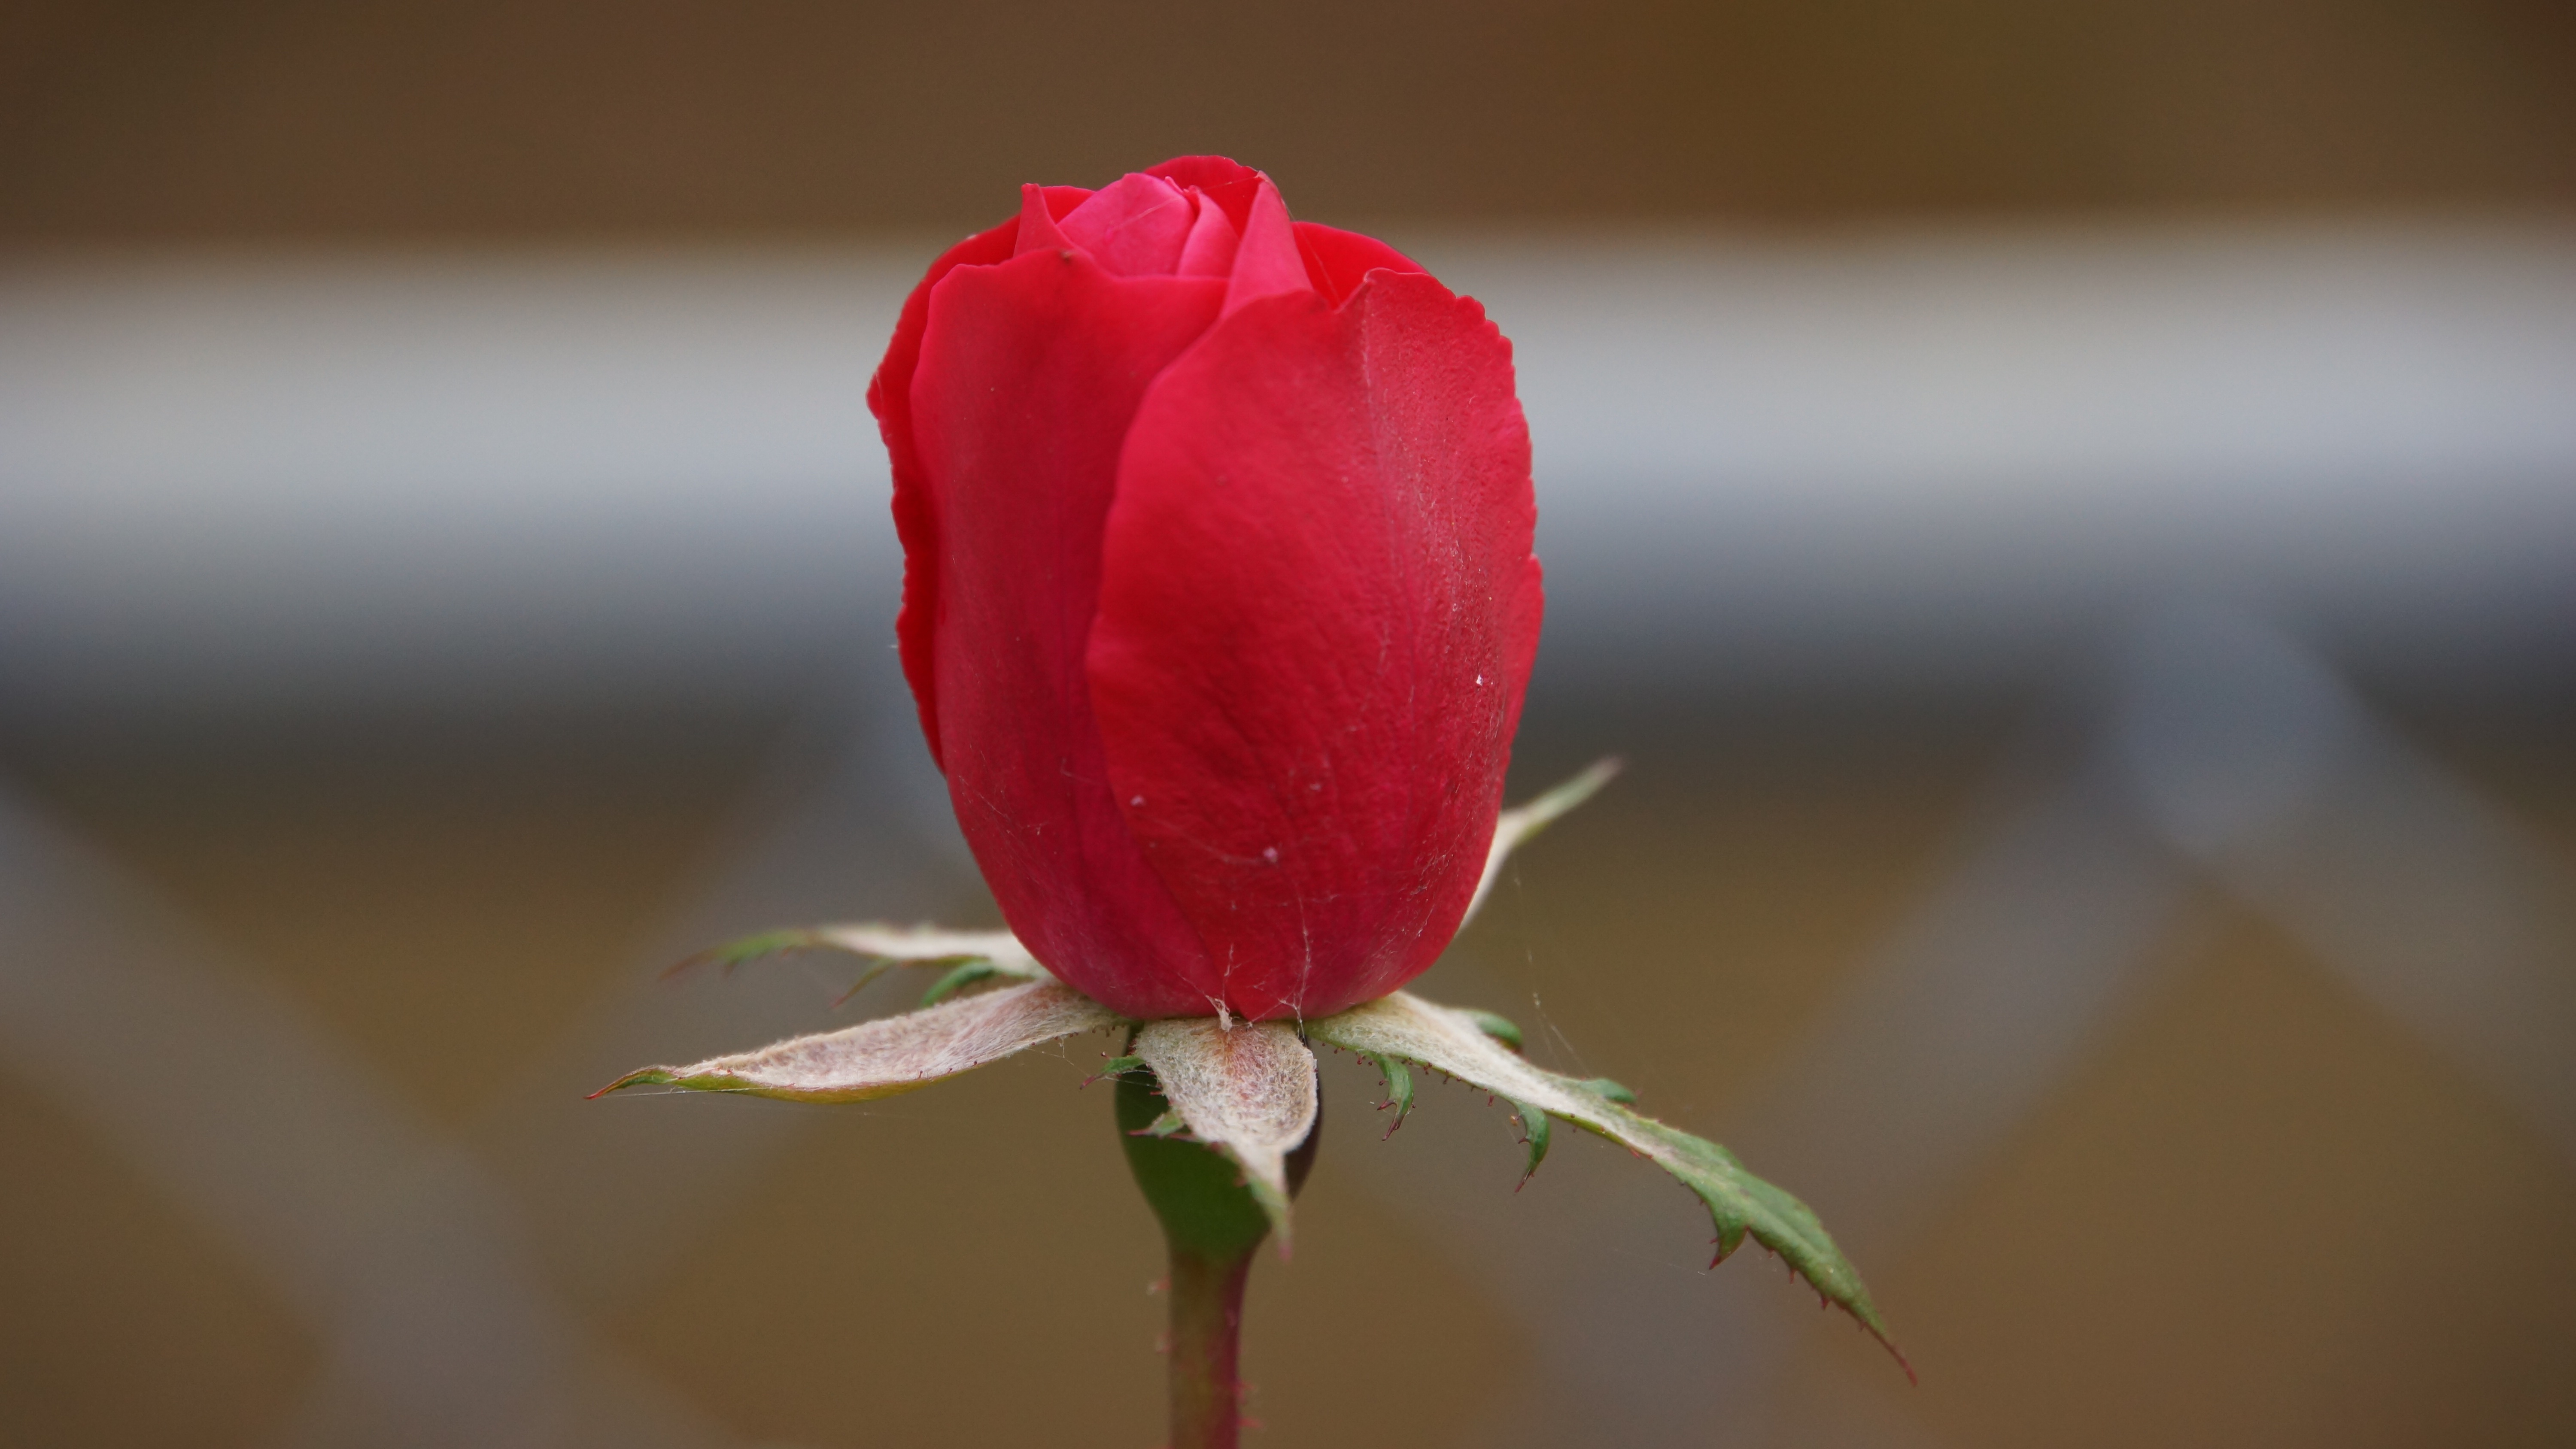
nature, blossom, plant, flower, petal, rose, red, pink, flora, flowers, close up, bud, macro photography, flowering plant, garden roses, rose family, a rose, red petal, plant stem, land plant